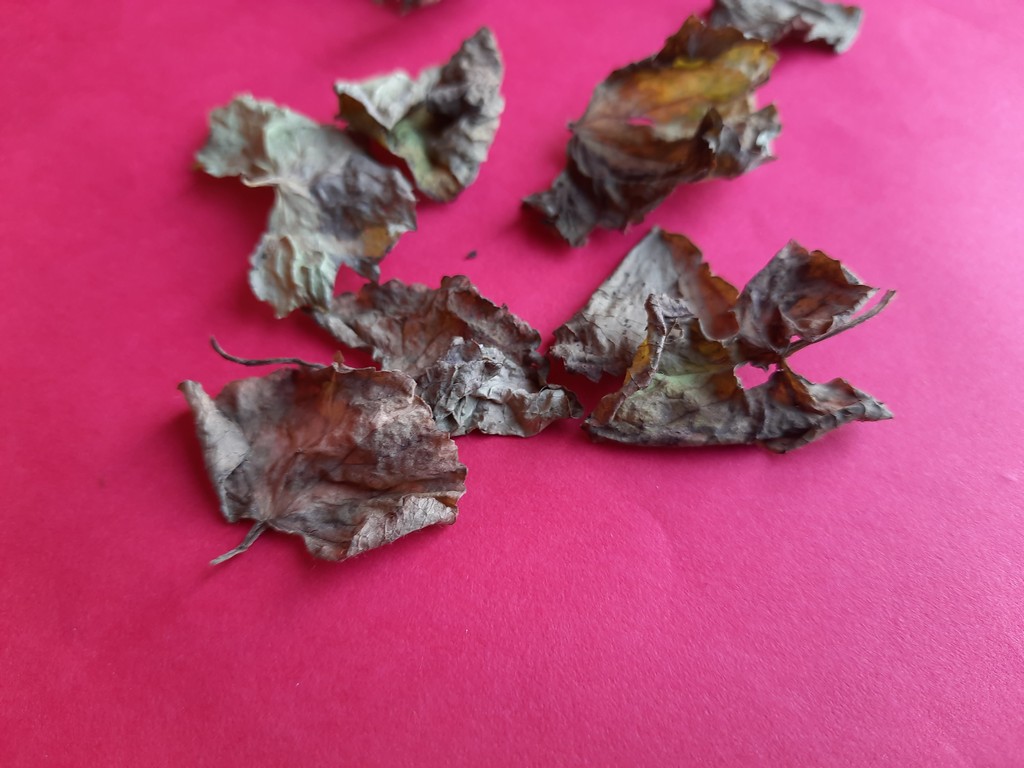
Label: Dried